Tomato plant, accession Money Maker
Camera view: horizontal (90 deg, fisheye); turntable rotation: 120 degrees
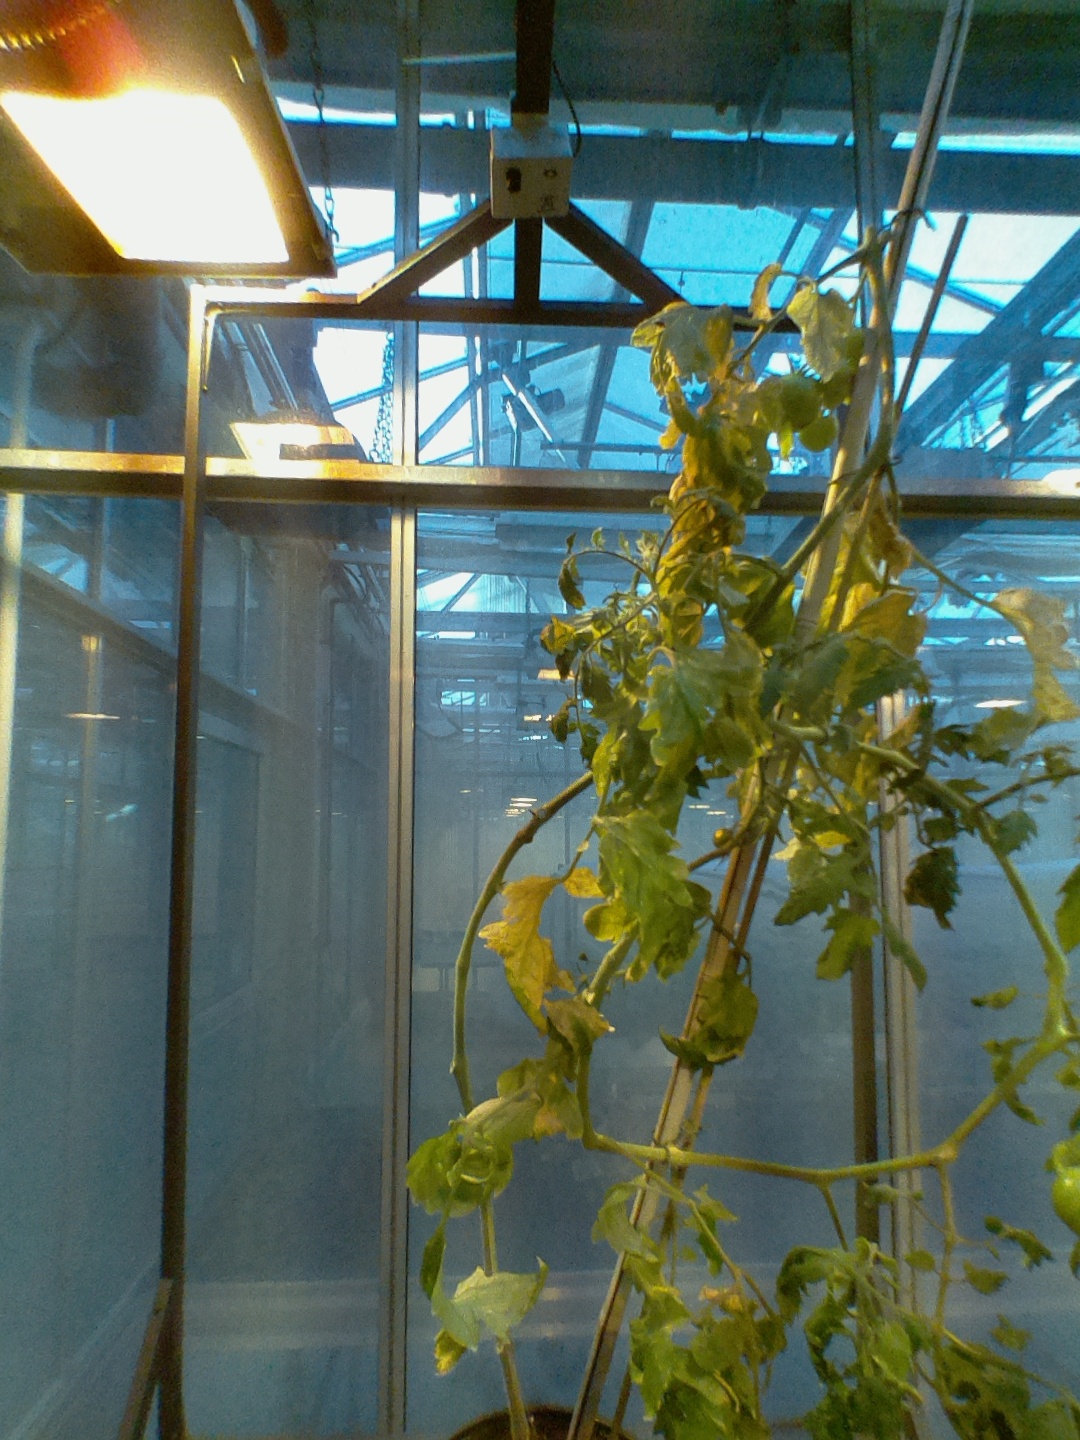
BBCH growth stage 79: 90% -100% of final fruit size